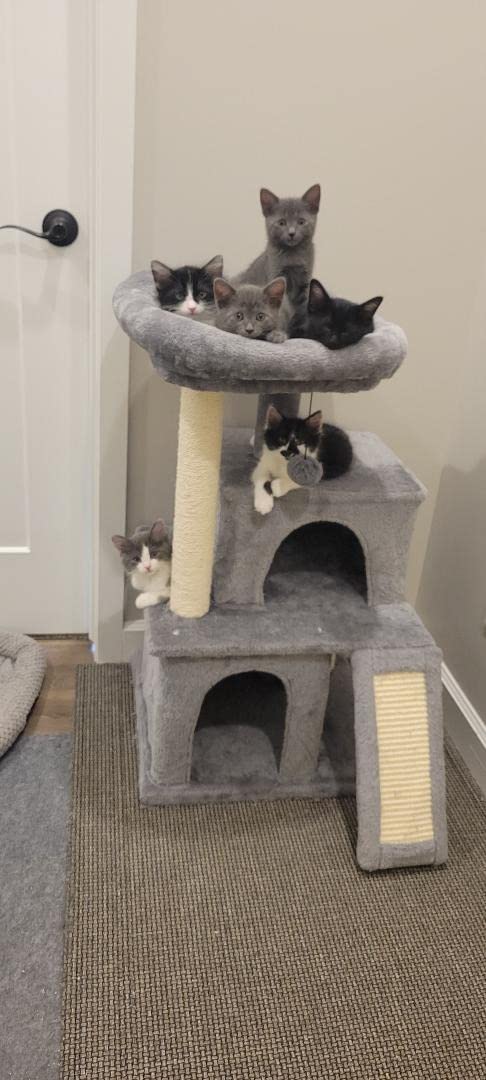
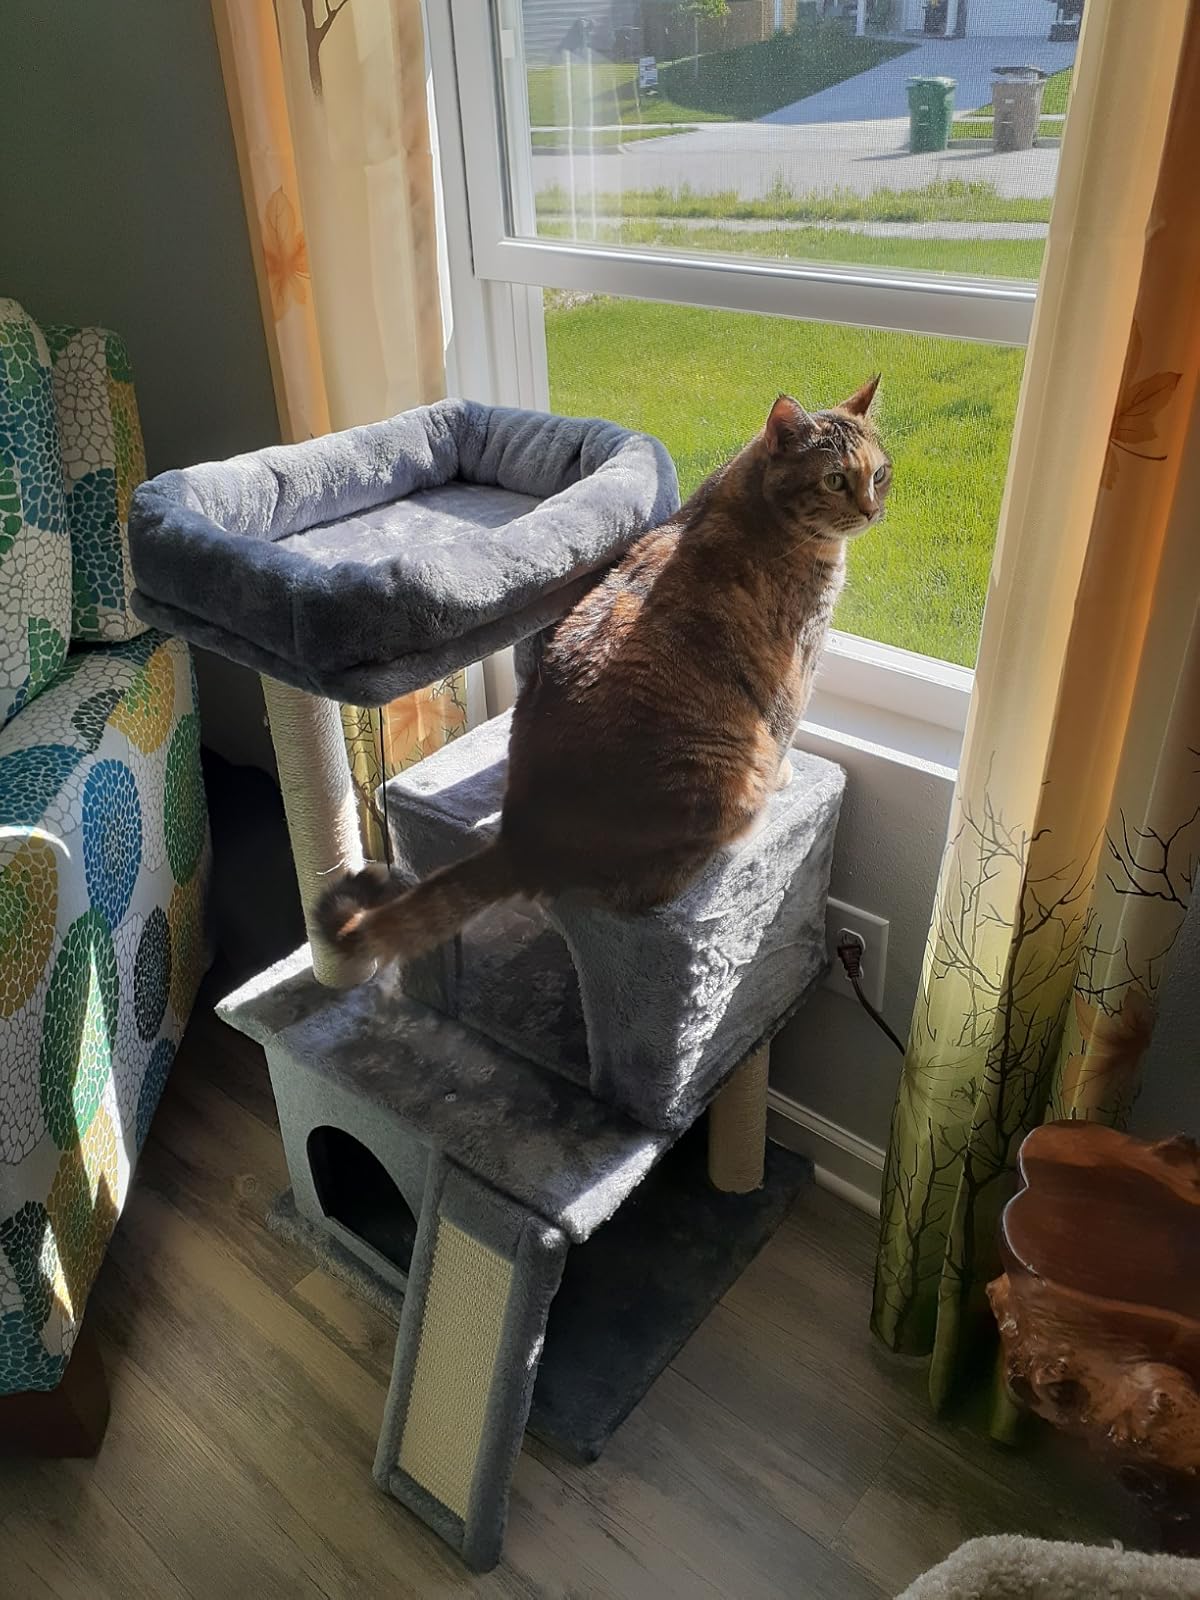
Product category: items_cat tree
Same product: yes